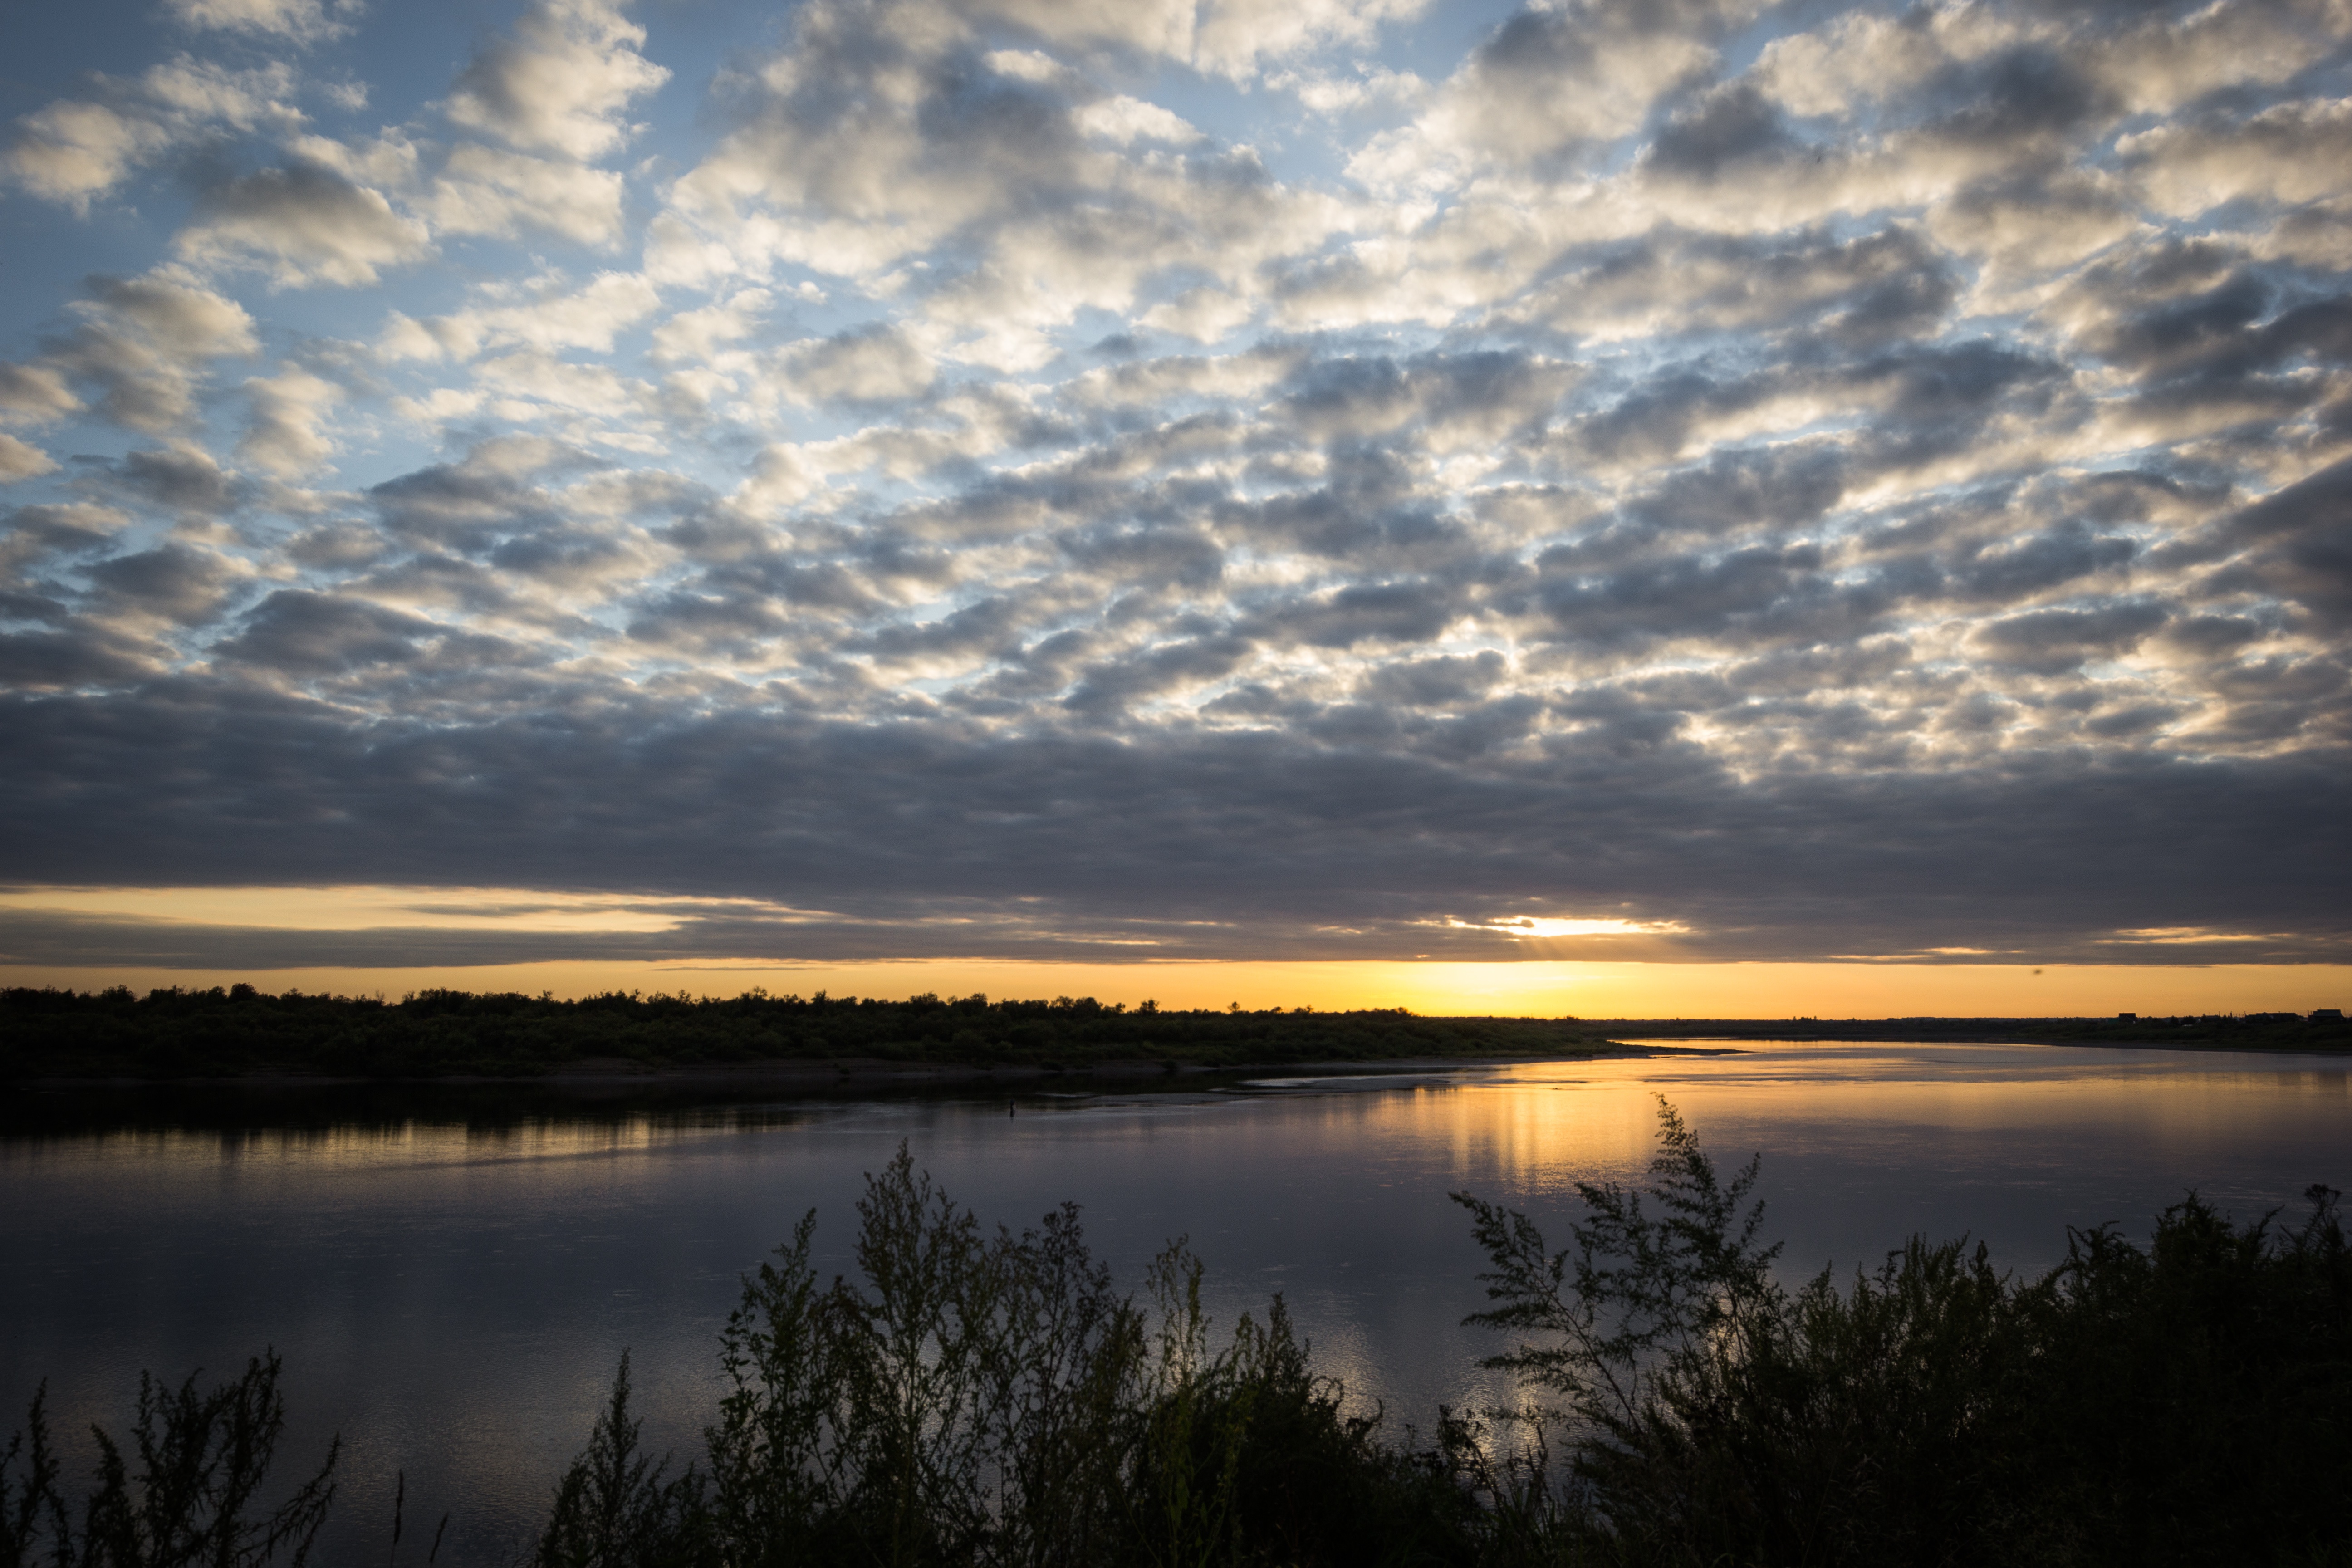
sea, nature, horizon, cloud, sky, sun, sunrise, sunset, sunlight, morning, lake, dawn, atmosphere, dusk, evening, reflection, loch, afterglow, meteorological phenomenon